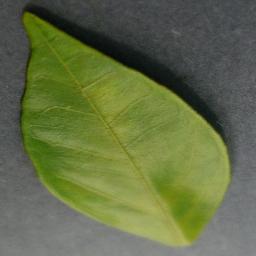
Label: Orange___Haunglongbing_(Citrus_greening)